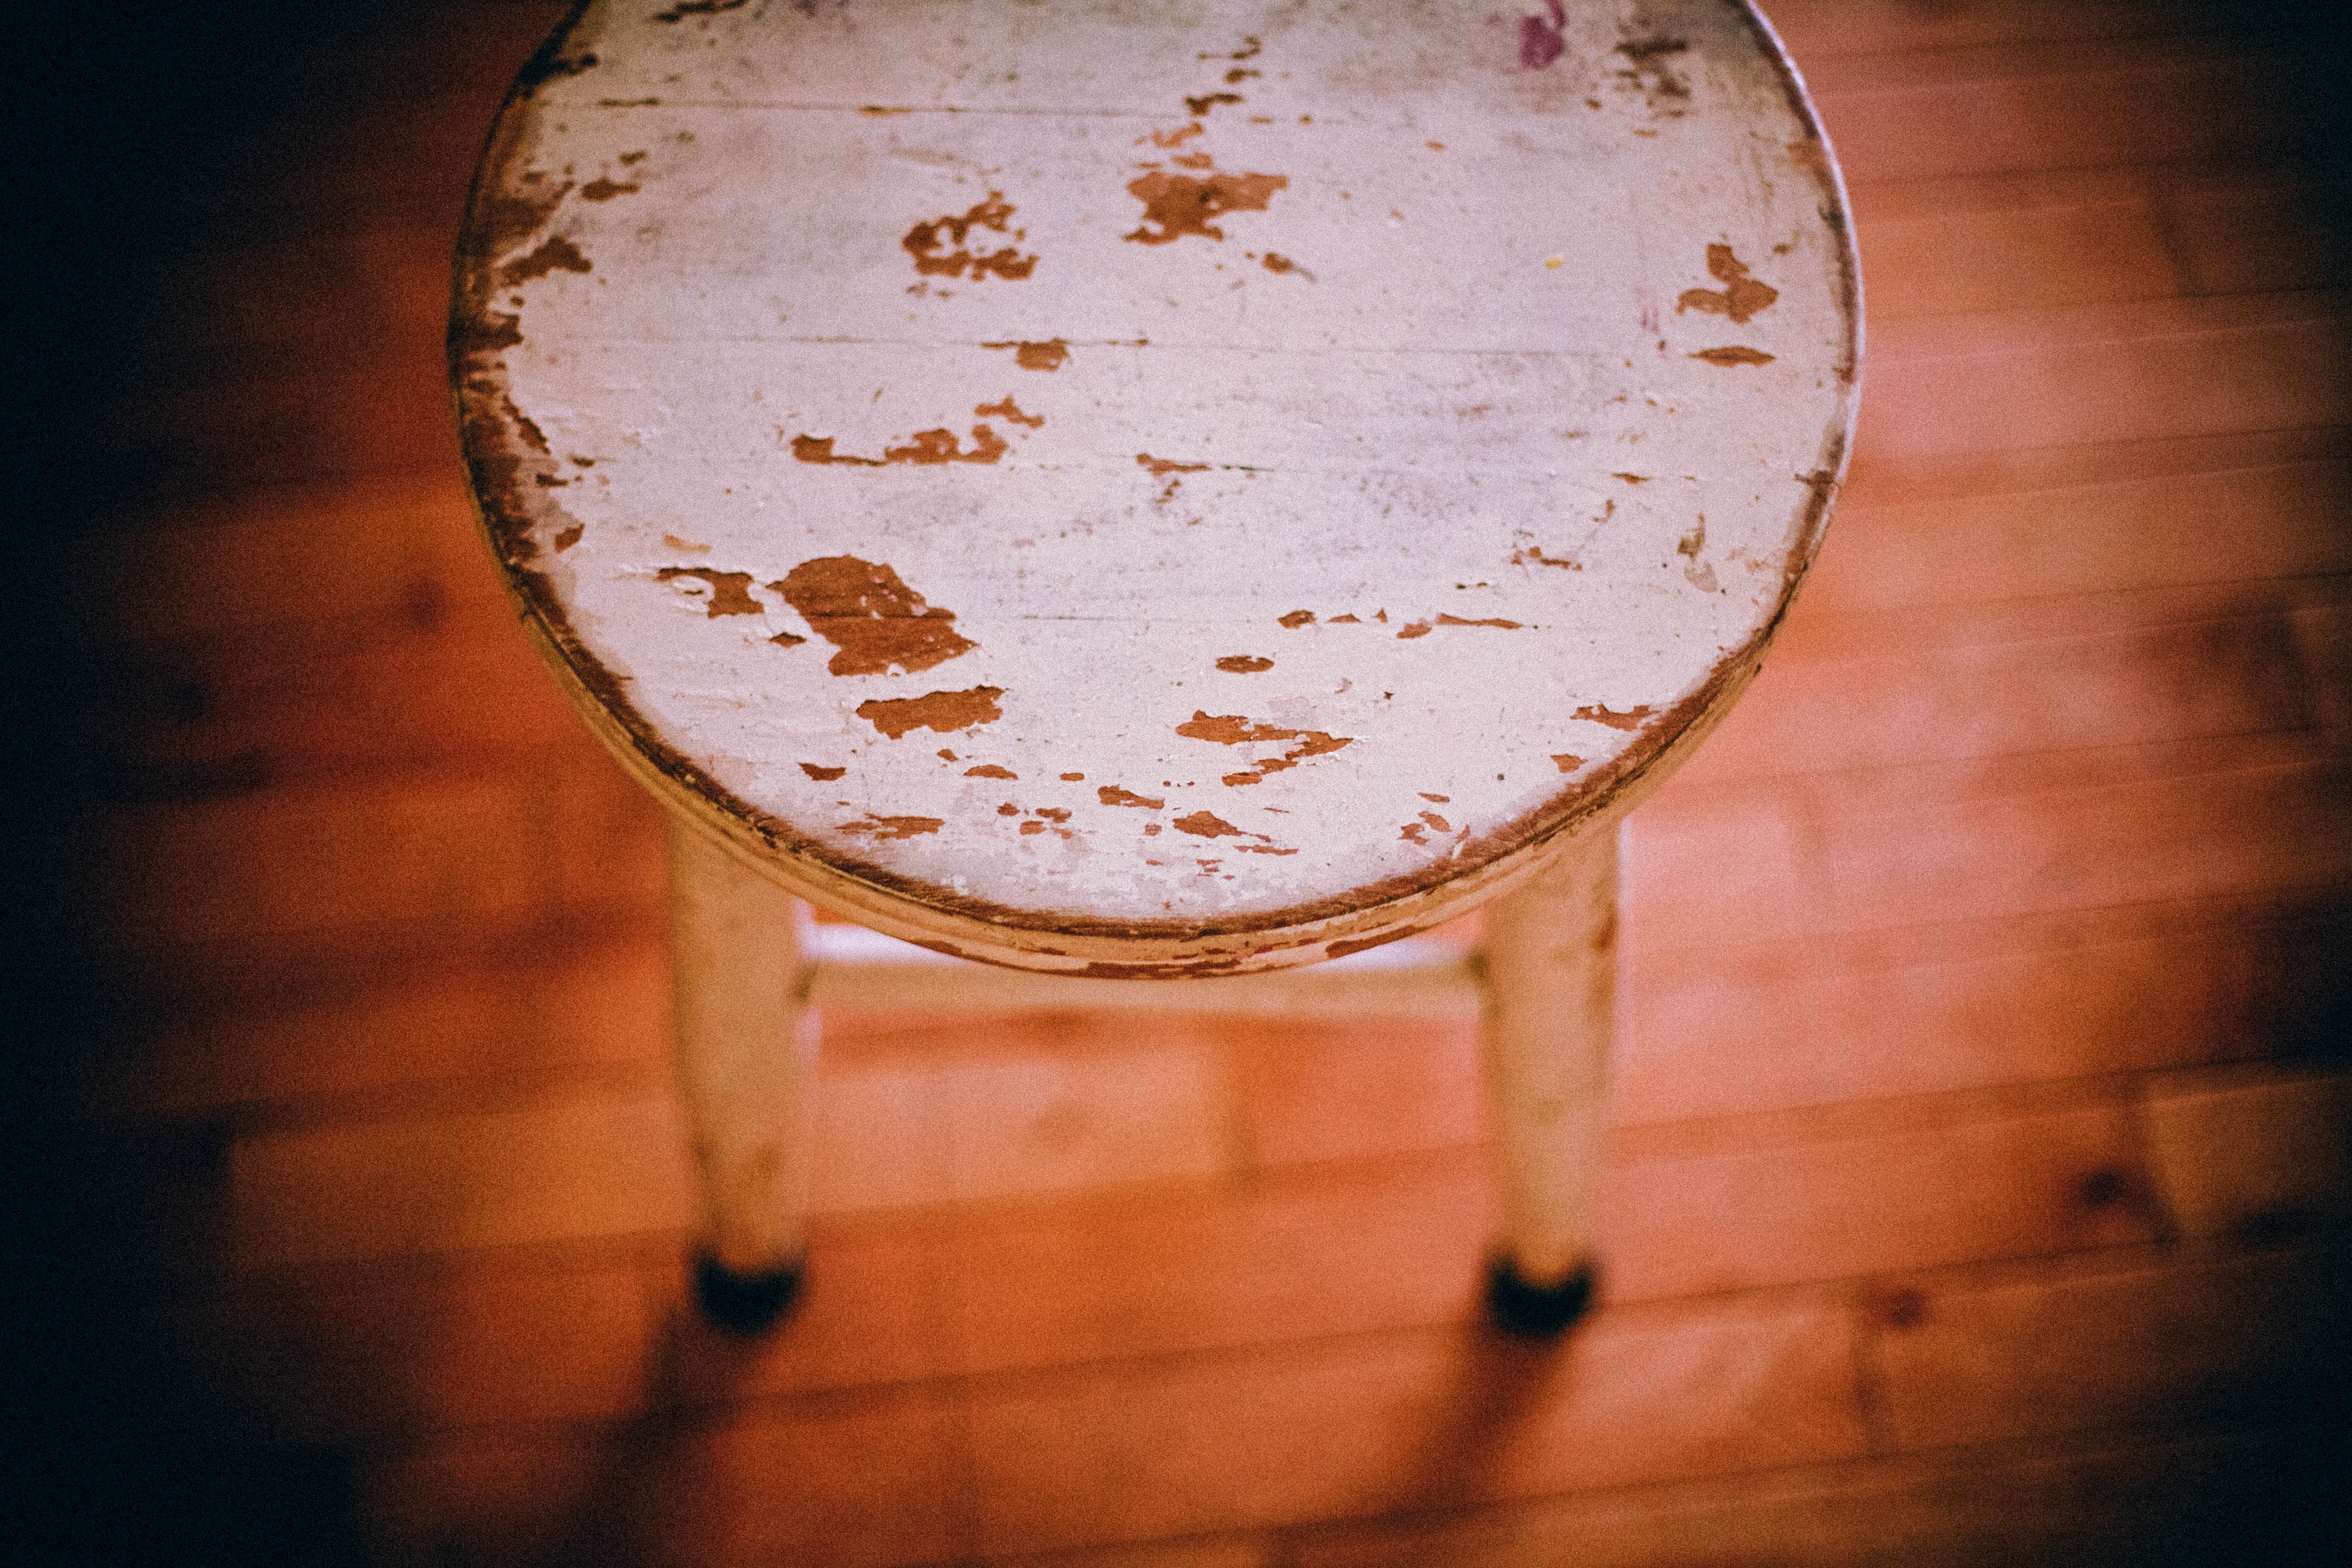
light, wood, chair, seat, stool, footstool, reflection, color, drink, furniture, lighting, circle, sit, close up, shape, macro photography